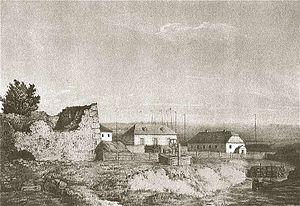
Aaron ben Yaakov de Karlin, dit « Aaron le Grand », est le fondateur de la dynastie hassidique de Karlin-Stolin, auteur du célèbre chant du Shabbat Kah Ersoff.